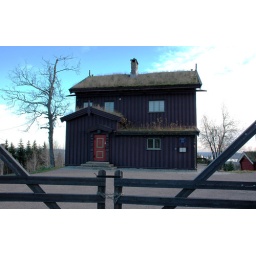
A traditional house in Oslo with grass roof. 7 Days of Shooting - Week 31 - Buildings Residential. Traditional Thursday.